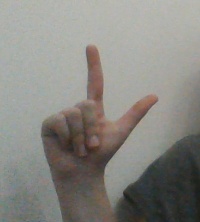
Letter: laam